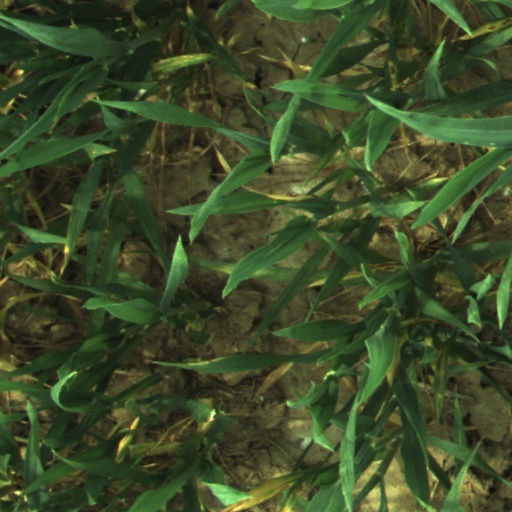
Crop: wheat